Charles Higham (archaeologist)

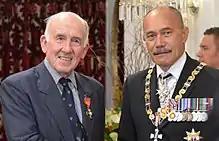
Higham (left) in 2016, at his investiture as an Officer of the New Zealand Order of Merit, by the governor-general, Sir Jerry Mateparae

Charles Higham is a Corresponding Fellow of the British Academy, an Honorary Fellow of St. Catharine's College Cambridge, a former Fellow of St. John's College, Cambridge and a Fellow of the Royal Society of New Zealand. In 2012, he was awarded the Grahame Clark Medal of distinguished research in archaeology by the British Academy. He was awarded the Mason Durie medal by the Royal Society of New Zealand in 2014, the citation noting that he is New Zealand's premier social scientist. In the 2016 New Year Honours, Higham was appointed an Officer of the New Zealand Order of Merit for services to archaeology.